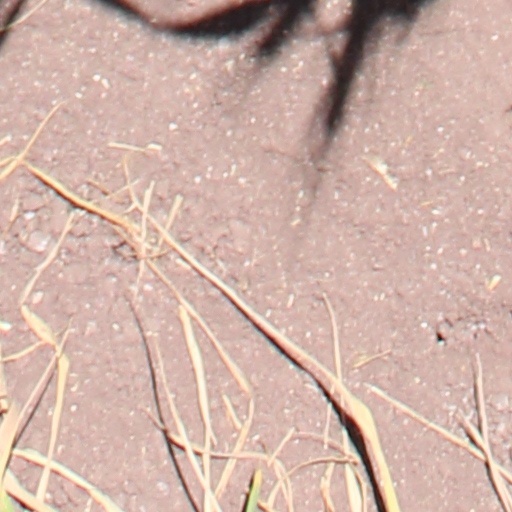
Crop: wheat